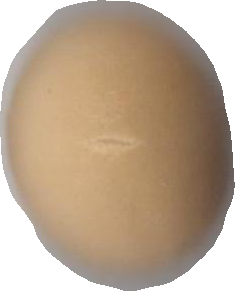
Variety: Grobogan